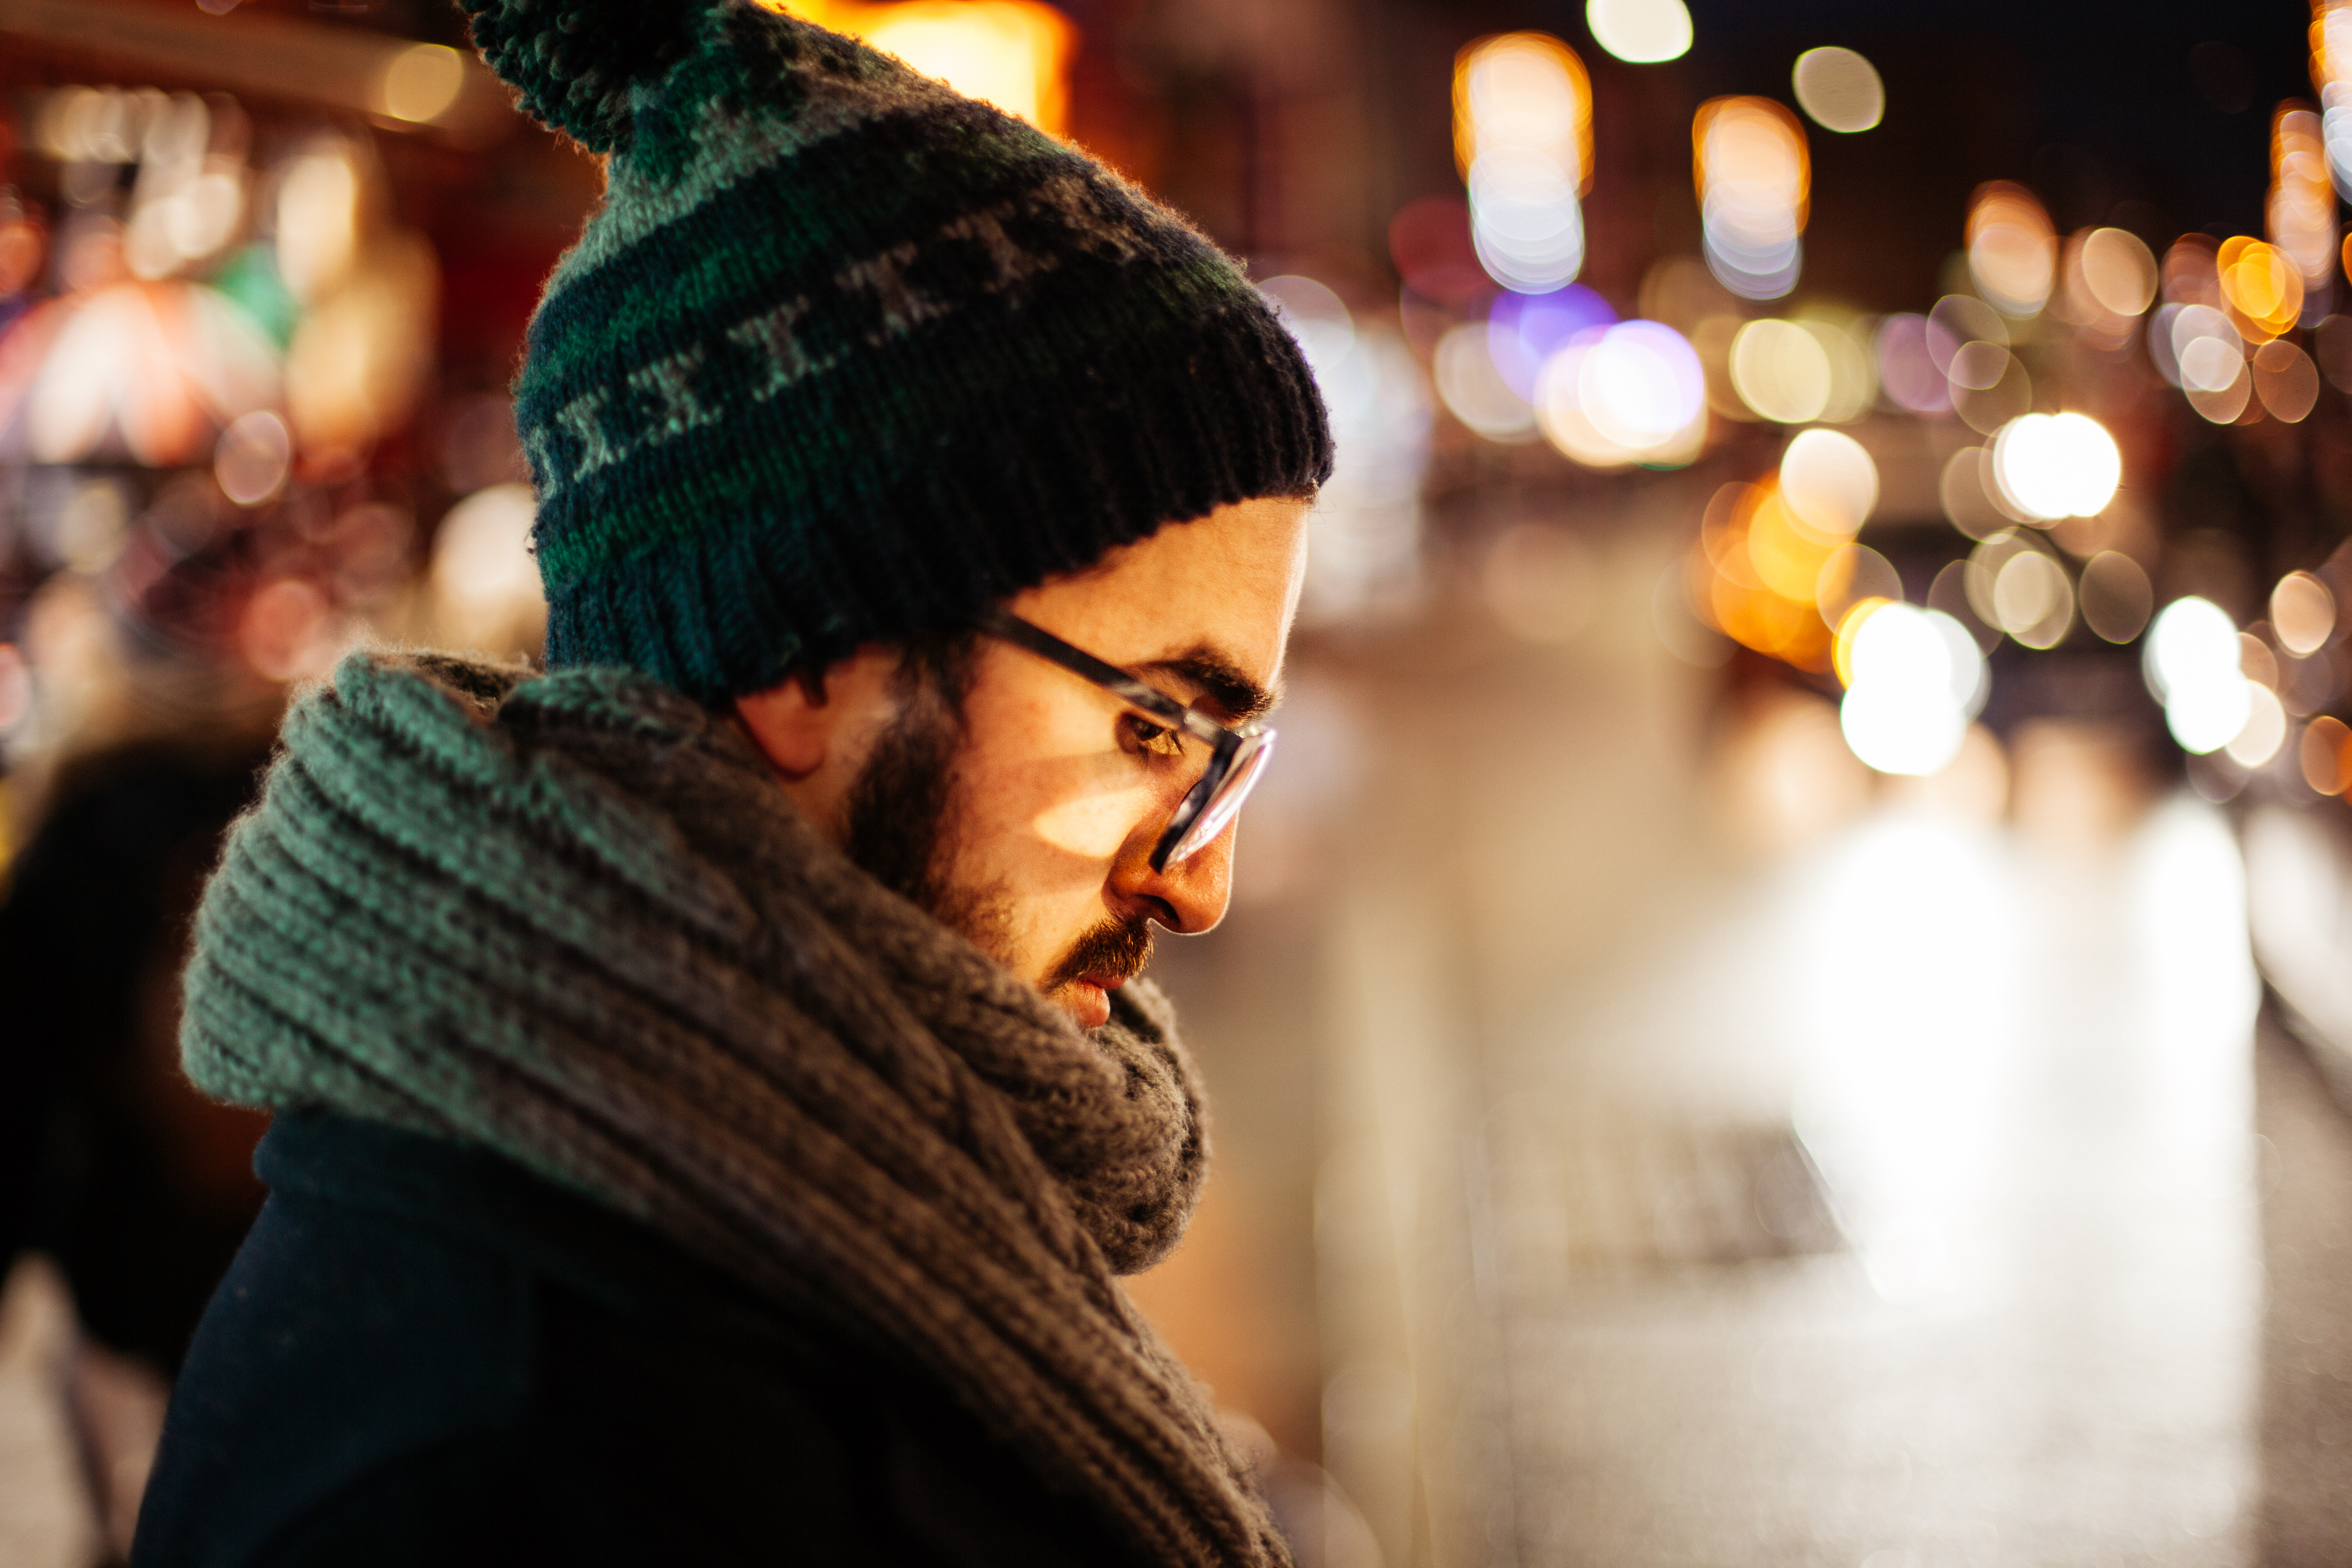
man, people, color, fun, temple